Pompeii in popular culture

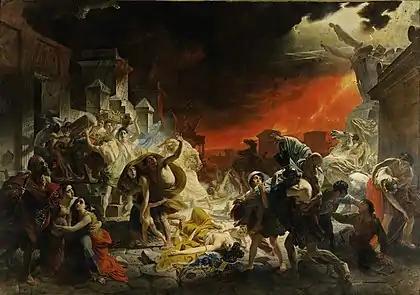
Karl Brullov, "The Last Day of Pompeii" (1830–1833)

The ancient Roman city of Pompeii has been frequently featured in literature and popular culture since its modern rediscovery. Pompeii was buried under 4 to 6 m (13 to 20 ft) of volcanic ash and pumice in the eruption of Mount Vesuvius in AD 79.